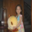
Label: girl